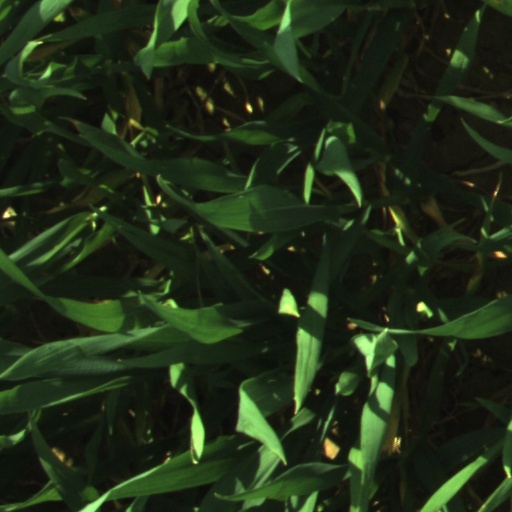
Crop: wheat